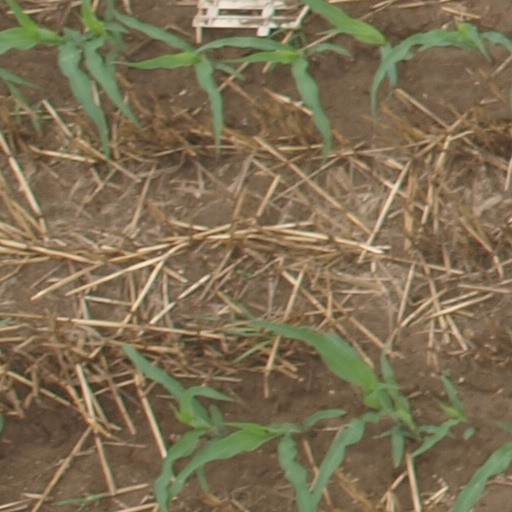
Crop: maize; corn